Mariamman

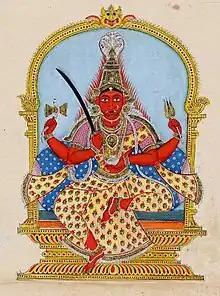
Painting of Mariamman, Tamil Nadu, circa 19 CE

Mariamman, often abbreviated to Amman, is a Hindu Dravidian folk religion goddess of weather, predominantly venerated in the rural areas of South India. Her festivals are held during the late summer/early autumn season of Ādi throughout Tamil Nadu and the Deccan region, the largest being the "Ādi Thiruviḻa". Her worship mainly focuses on bringing rains and curing such serious diseases as cholera, smallpox, and chicken pox.